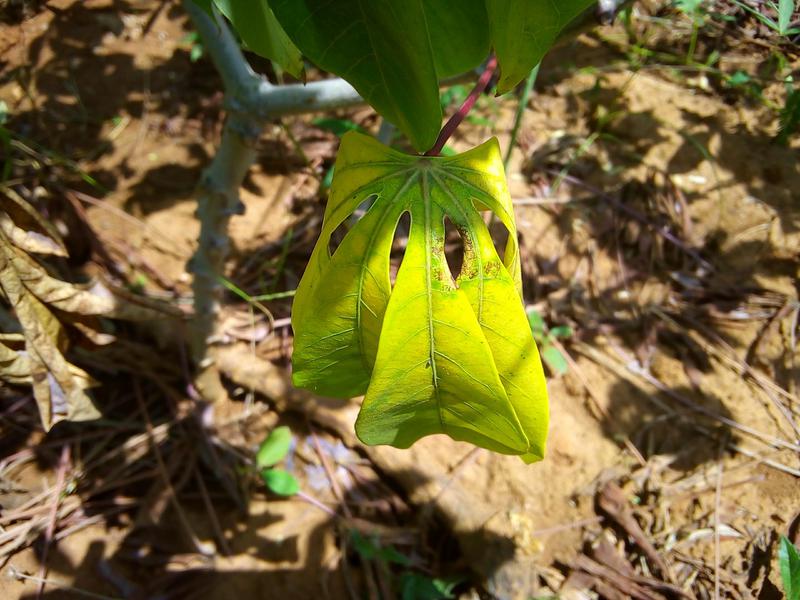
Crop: cassava
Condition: healthy